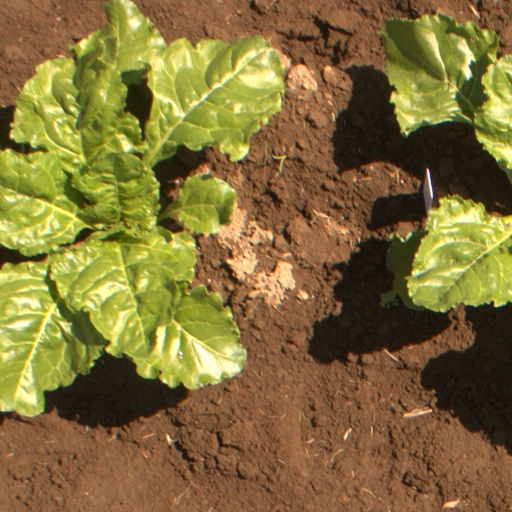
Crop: sugar beet